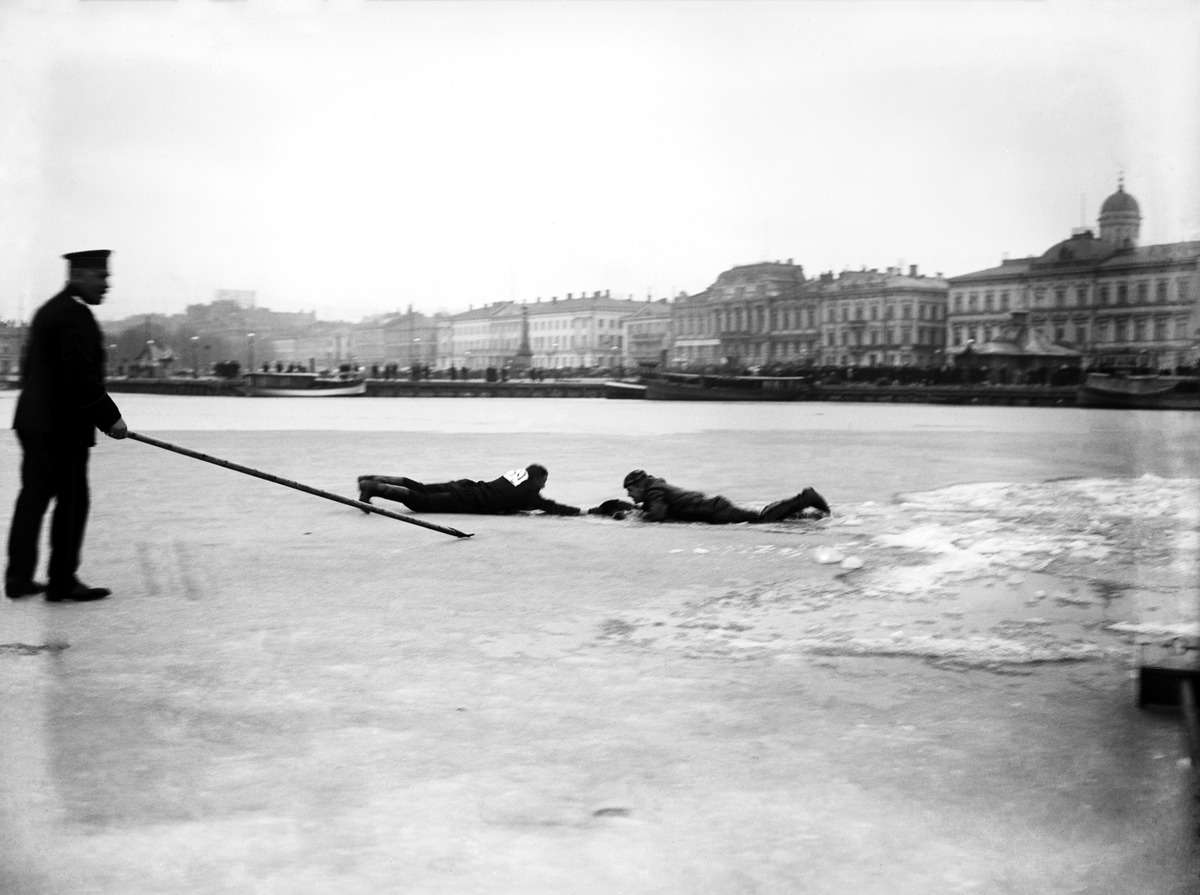
Miestä pelastetaan jäistä (näytös) Eteläsatama noin 1900
sisällön kuvaus: Miestä pelastetaan jäistä (näytös) Eteläsatama noin 1900. mustavalkoinen
Ajankohta: kuvausaika n.1900
Paikka: Suomi, Uusimaa, Helsinki, Kaartinkaupunki Helsinki, Eteläsatama, satama-allas
Aiheet: pelastuspalvelu hengenpelastus, vuodenajat talvi, vesi merivesi, laivat matkustajalaivat, poliisi järjestyspoliisi